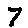
Label: 7